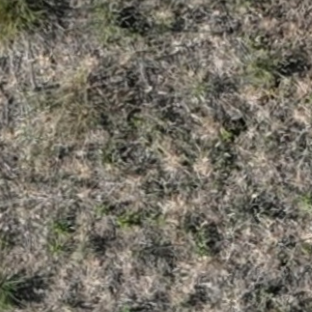
Month: july